Otto of Bamberg

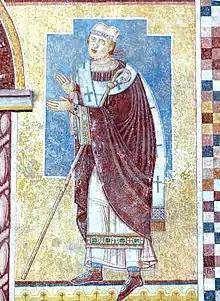
Otto of Bamberg depicted in a Romanesque fresco, Prüfening Abbey,

Otto of Bamberg (1060 or 1061 – 30 June 1139) was a German missionary and papal legate who converted much of medieval Pomerania to Christianity. He was the bishop of Bamberg from 1102 until his death. He was canonized in 1189.